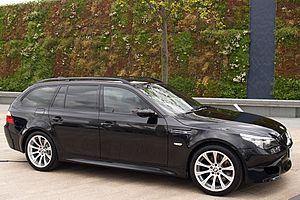
La BMW M5 E60 et E61 est une automobile sportive produite par le constructeur allemand BMW. Lancée deux ans après l'arrêt de la production de la précédente génération, la E39, cette nouvelle M5 constitue le nouveau fer de lance de la Série 5. De la même manière que la E39 avait abandonné le 6 cylindres en ligne au profit d'un V8, cette nouvelle génération – baptisée E60 en version berline et E61 en version break Touring – délaisse le V8 pour un V10 entièrement nouveau.